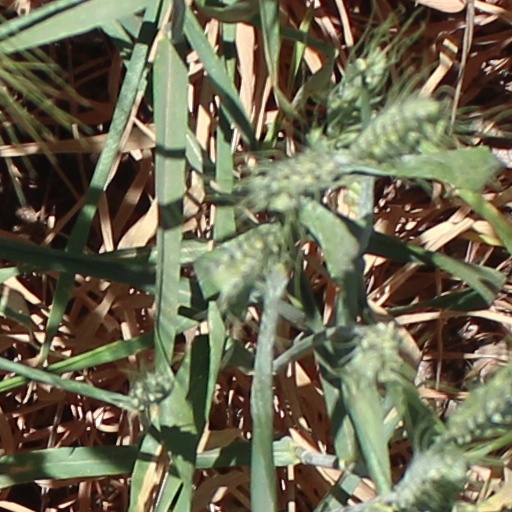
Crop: wheat